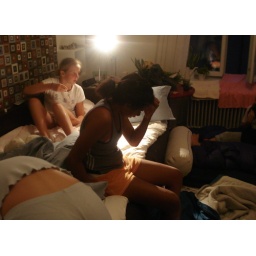
All 6 girls in Mila's room before the night bike